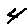
Label: 4